1976 Giro d'Italia

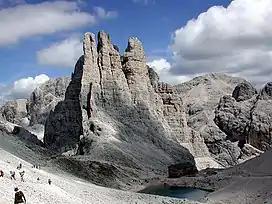
The Vajolet Towers was the finish of stage 19 for the 1976 running of the Giro d'Italia.

There were four main individual classifications contested in the 1976 Giro d'Italia, as well as a team competition. Four of them awarded jerseys to their leaders. The general classification was the most important and was calculated by adding each rider's finishing times on each stage. The rider with the lowest cumulative time was the winner of the general classification and was considered the overall winner of the Giro. The rider leading the classification wore a pink jersey to signify the classification's leadership.